Answer in natural language. Is brown top white leg dining table to the right of dark blue fabric sofa with high armrests? Choose between the following options: yes or no
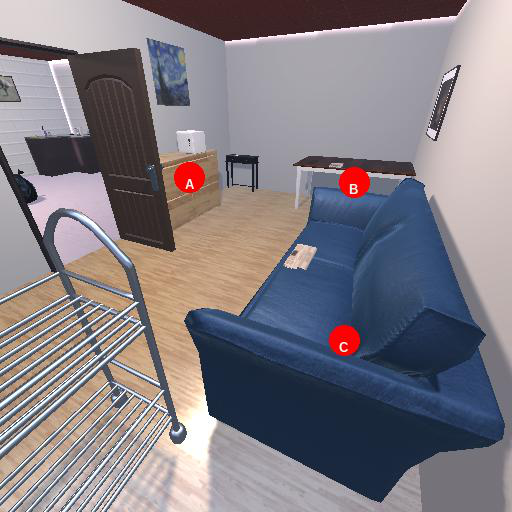
<answer>yes</answer>